Sevilla Tower

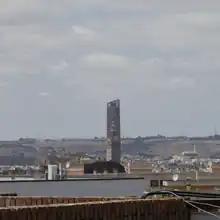
Height comparison of Giralda and Sevilla Tower.

It had been reported that UNESCO was considering putting the Seville's monuments which are classified as World Heritage Sites (the Cathedral, Alcazar and Archivo de Indias) into the "Threatened List", because of the tower's "negative visual impact" on the old town skyline of Seville. UNESCO went so far as to ask the city to reduce the tower's height, but city officials ignored the requests. The proposal was rejected at the meeting of the UNESCO World Heritage Committee in Saint Petersburg in 2012 but the meeting regretted that work on the tower had not been suspended, as requested by the Committee at its previous session, and that no discussions or consultations had been undertaken to consider how the project could be improved and any possible impact further reduced.